Marbella

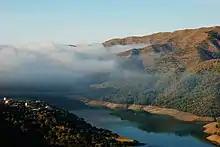
The La Concepción reservoir

There are five geomorphological areas in Marbella—the Sierra Blanca, the Sierra Blanca piedmont (foothills), the lower hill country, the plains and the coastal dunes. The Sierra Blanca is the most centrally located in the province, peaking behind the old village. The mountain range has three notable peaks—La Concha, located further west at above sea level, Juanar Cross, located eastward (within the municipality of Ojen) at above sea level, and the highest, Mount Lastonar, located between the two at . Marbella's topography is characterised by extensive coastal plains formed from eroded mountains. North of the plain is an area of around above sea level, encompassing low, rolling hills, with higher foothills and steeper slopes approaching the mountains behind. The coast is generally low-lying, with sandy beaches that are more extensive further east, between the fishing port and . Despite the intense urbanisation of the coast, it still retains a natural area of dunes, the Artola Dunes ("Dunas de Artola"), at the eastern end of town.